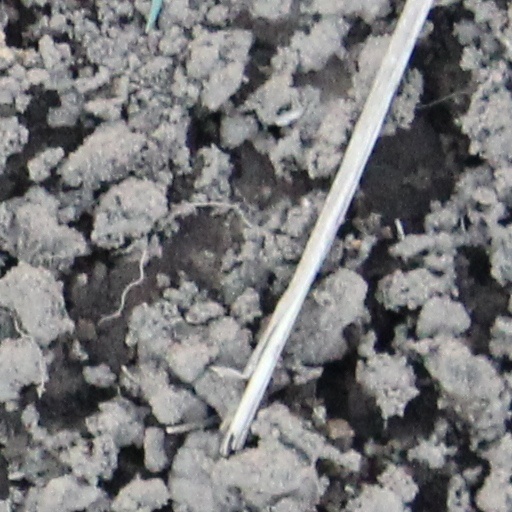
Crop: wheat